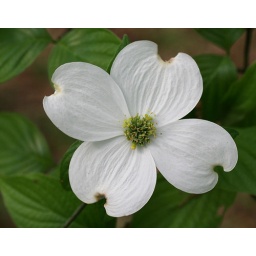
The large white &amp;quot;petals&amp;quot; are actually bracts (modified leaves), the real flowers are clustered in the center--see adjacent photos. Cornus_floridaPCCA20070414-1750A